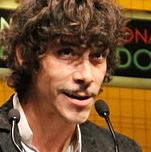
Age: 36